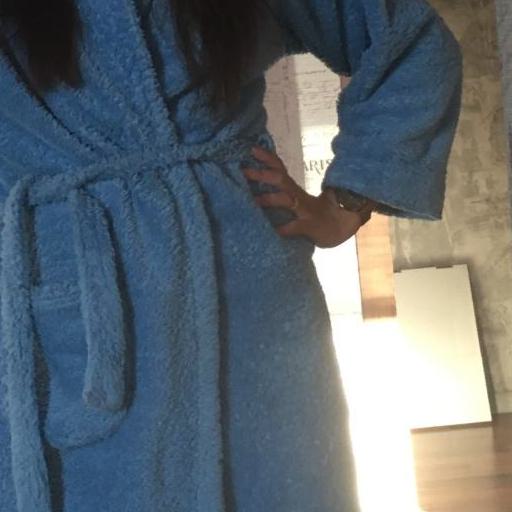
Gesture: no_gesture